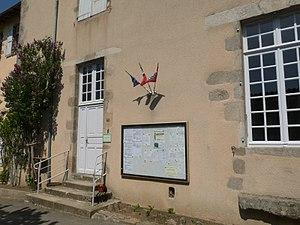
Mairie de Lesterps, Charente, France
Lesterps, est une commune du Sud-Ouest de la France, située dans le département de la Charente. Prononcer [letɛʀ].